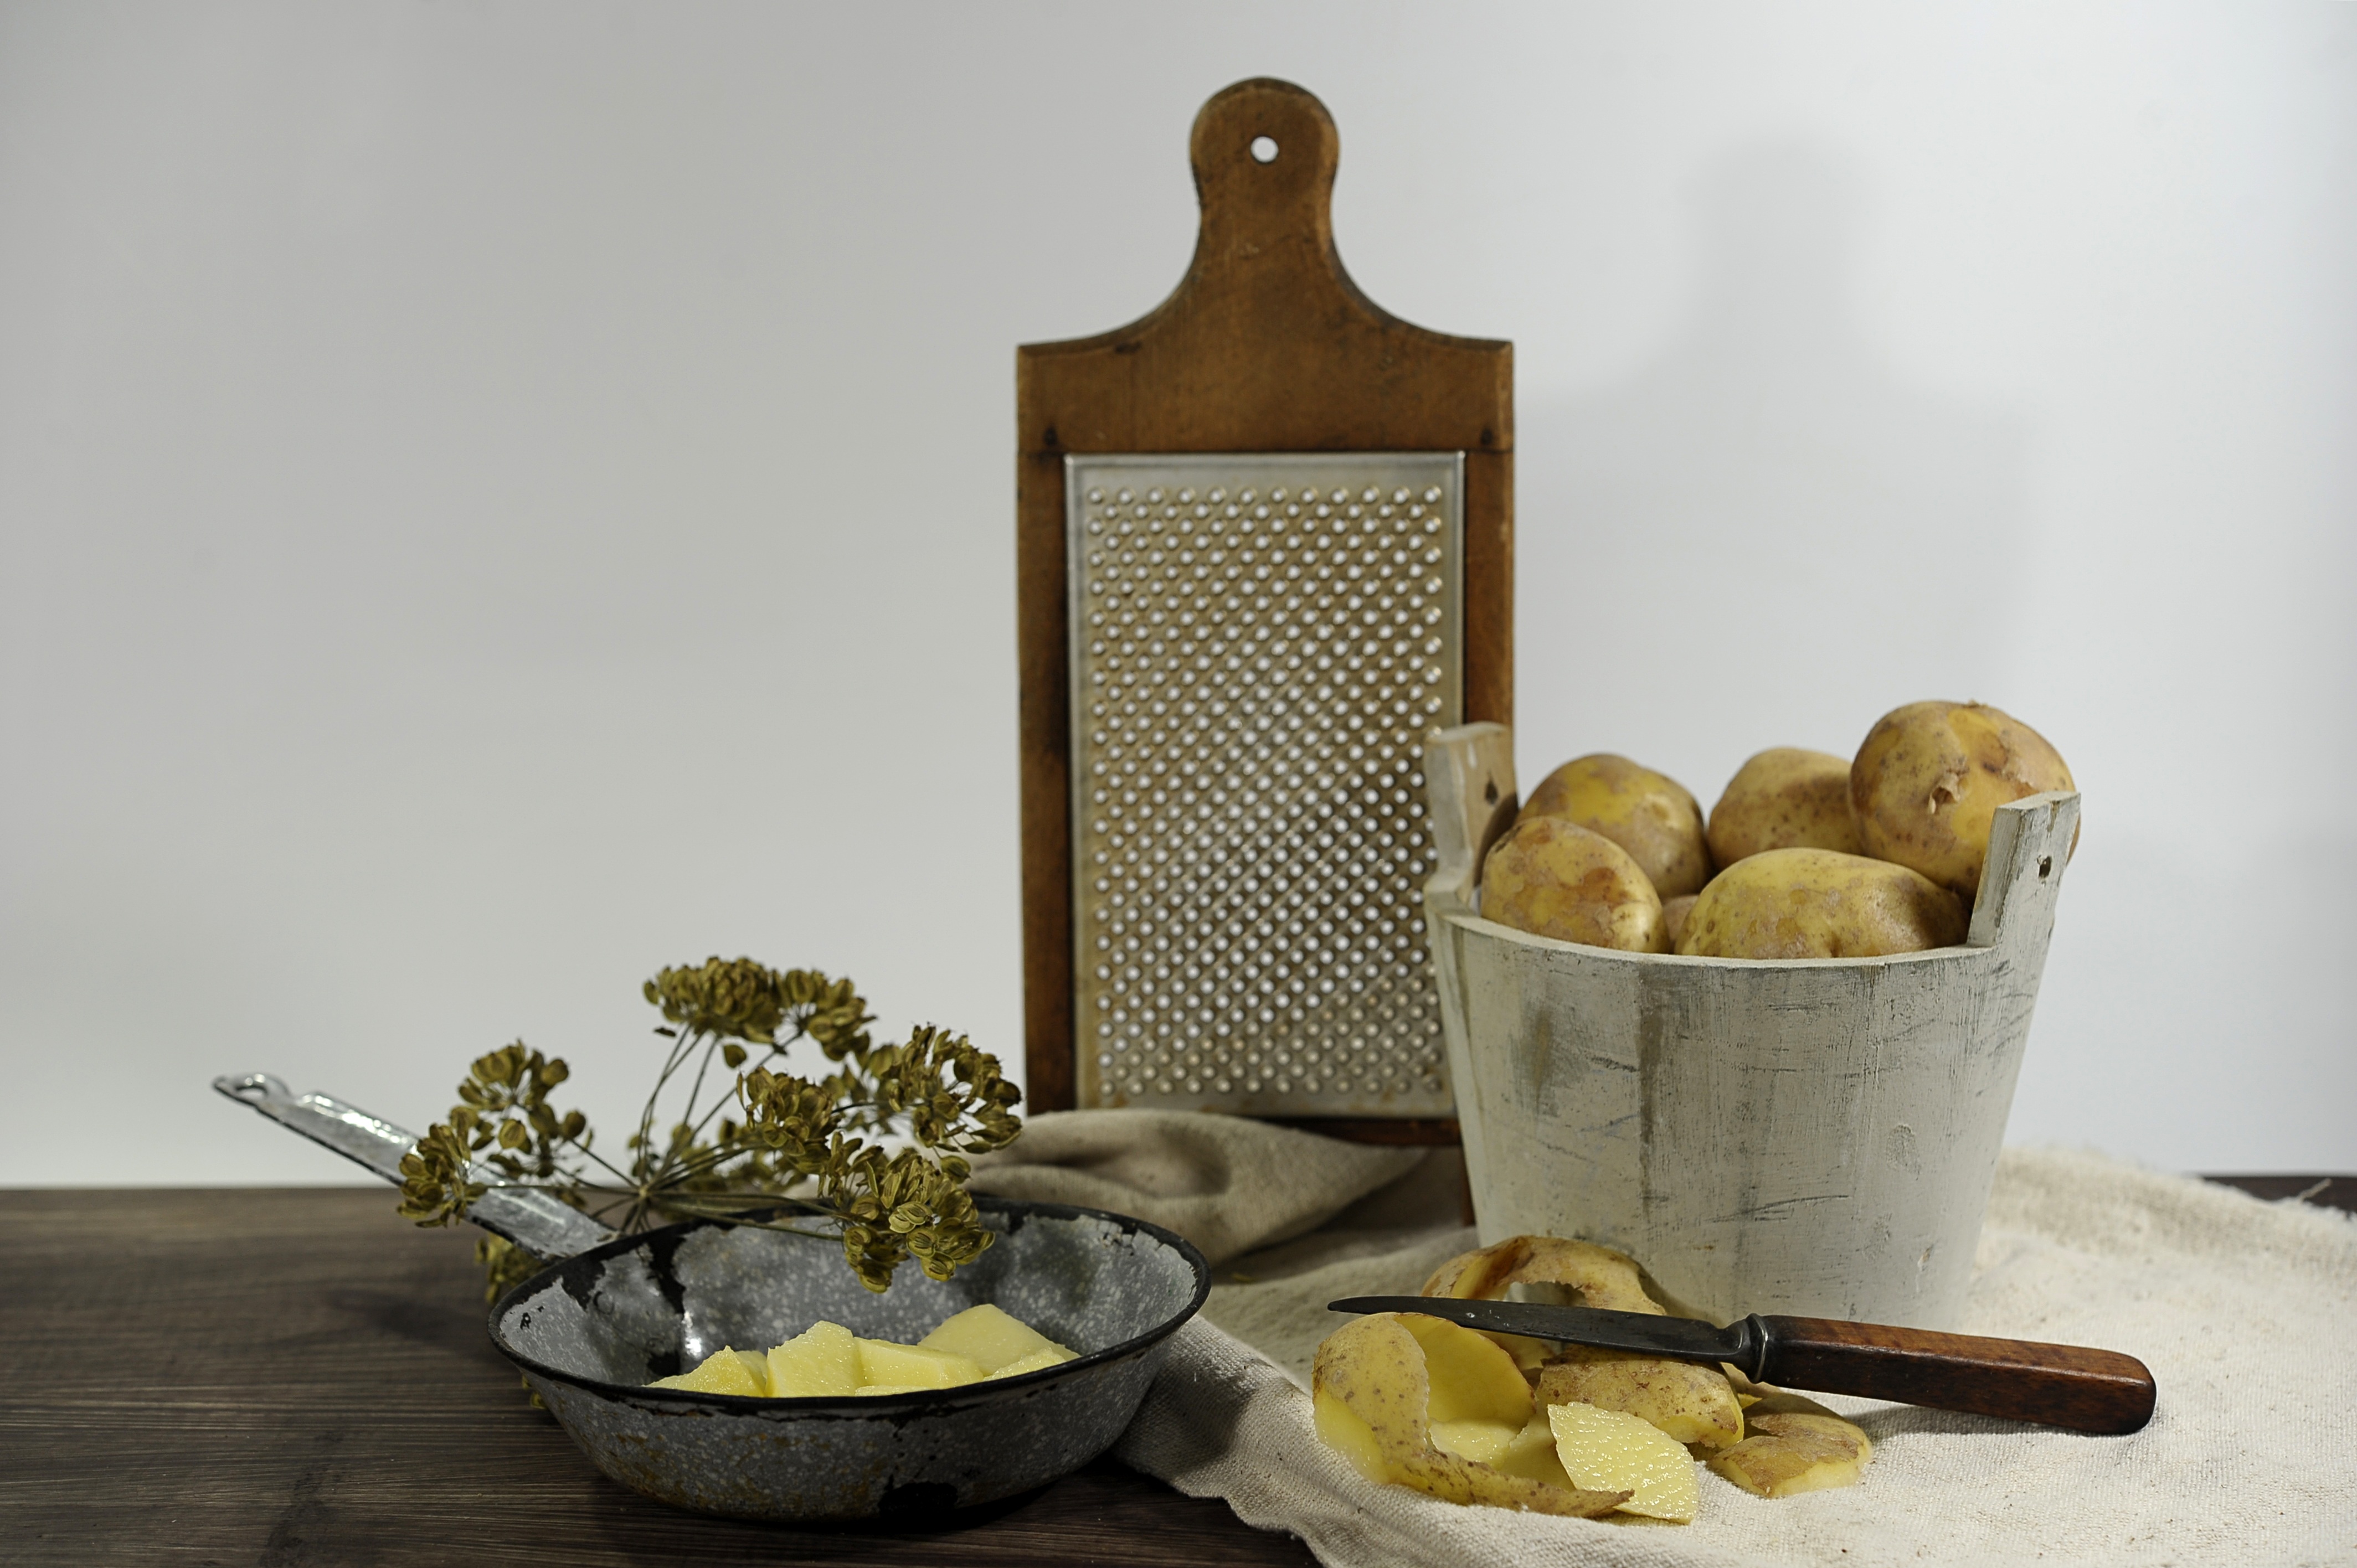
vintage, old, nostalgia, still life, pan, knife, potatoes, grater, still life photography, product design